Kim Pyong Il

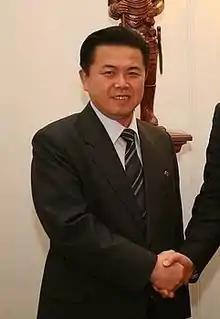
Kim in 2010

Kim Pyong Il (born 10 August 1954) is the younger paternal half-brother of the late leader of North Korea, Kim Jong Il, and the only surviving son of former leader and president of North Korea Kim Il Sung. He worked as a diplomat and lived overseas between 1979 and 2019, serving in various diplomatic positions such as ambassador of North Korea to Hungary, Bulgaria, Finland, Poland, and the Czech Republic.